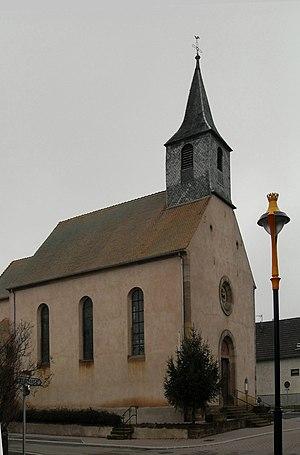
L'église Saint-Michel à Knœrsheim
Knœrsheim est une commune française située dans le département du Bas-Rhin, en région Grand Est.